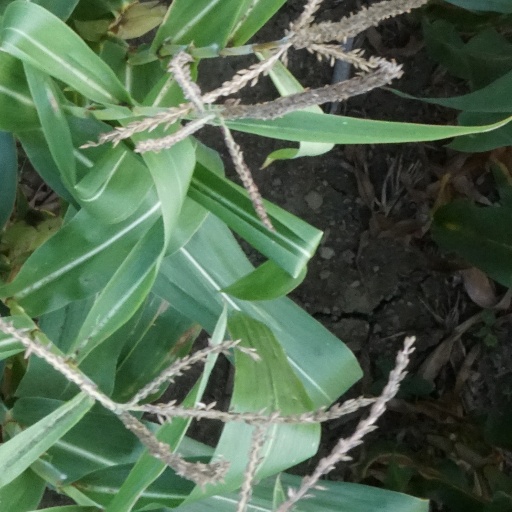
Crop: maize; corn